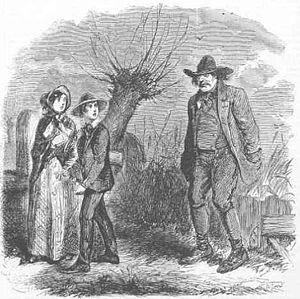
Les Grandes Espérances, chapitre 17, Joe et Biddy sont suivis par Orlick, par John McLenan
Les Grandes Espérances ou De grandes espérances est le treizième roman de Charles Dickens, le deuxième, après David Copperfield, à être raconté entièrement à la première personne par le protagoniste lui-même, Philip Pirrip, dit Pip. Le sujet principal en est la vie et les aventures d'un jeune orphelin jusqu'à sa maturité. D'abord publié en feuilleton de décembre 1860 à août 1861 dans le magazine de Dickens All the Year Round, il paraît ensuite en trois volumes chez Chapman and Hall en octobre 1861.